Swimming at the 2013 World Aquatics Championships – Men's 50 metre breaststroke

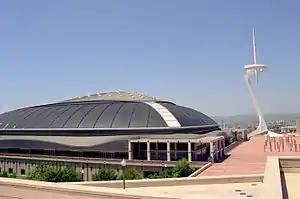
Barcelona Palau San Jordi

The men's 50 metre breaststroke event in swimming at the 2013 World Aquatics Championships took place on 30–31 July at the Palau Sant Jordi in Barcelona, Spain.